Lost in the World

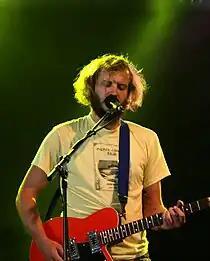
Bon Iver's Justin Vernon was invited by West to his recording studio in Hawaii. Vernon described West as demanding, but mused that the recording process was creative and enjoyable.

Following some media controversies, West chose to record "My Beautiful Dark Twisted Fantasy" in a reclusive manner in Oahu, Hawaii. Like the majority of the album, "Lost in the World" was composed there. West attempted to shy away from working with artists he didn't consider himself familiar with; however, he made an exception for Justin Vernon, singer of the band Bon Iver. Vernon's involvement in the project stemmed from a phone call by West. West had gotten into contact with Vernon and described his intention of sampling the song "Woods" from Bon Iver's "Blood Bank" EP. After the phone message, West invited Vernon down to his record studio in Hawaii to appear on the album.